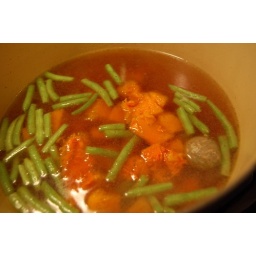
First step - cooking green beans and butternut squah in a vegetable broth with a bouquet garni